Malling, Denmark

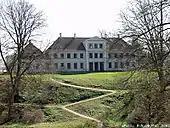
Vilhelmsborg manor northwest of Beder-Malling, is one of three manors in the area.

The region is a major producer of agricultural products, with many large farms in the outlying districts. Cattle, pork and grain are the main products, with a sizeable related refinement industry present. The old and large estates of Moesgård and Vilhelmsborg has dominated the agricultural business of this region for centuries, often with a common owner. Vilhelmsborg Manor and park is seated just northwest of Beder-Malling and the Moesgård Manor is in the northeast. Both manors are owned by Aarhus Municipality today. The smaller estate and manor of Østergaard is seated southwest of Malling. The train station and the railway from 1884, brought a lot of manufacturing and industry jobs to Malling and the industrial park here is still alive today, now with light industry and businesses.